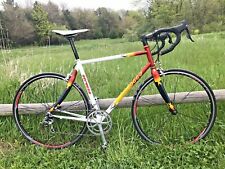
Vehicle type: Bikes